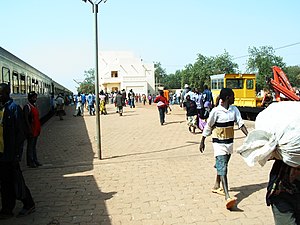
Koudougou
Togstationen i Koudougou.
Koudougou er en by i det centrale Burkina Faso, beliggende cirka 75 kilometer vest for hovedstaden Ouagadougou. Byen har et befolkningstal på cirka 132.000.